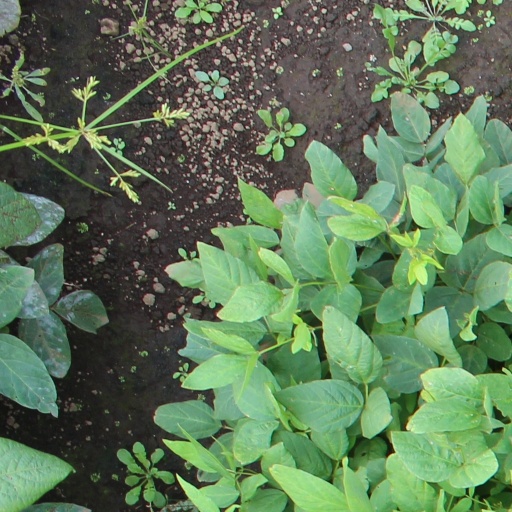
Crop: soybean